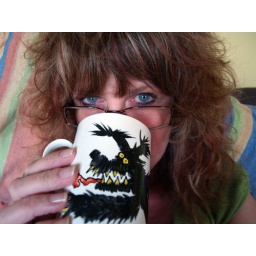
coffee, pillows and the occasional cat snoozing beside me....heaven....